Early life and military career of John McCain

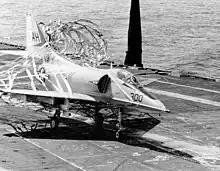
Denny Earl takes the barrier with A-4E (BuNo 152003) aboard after having been shot through both legs, which were shattered. Despite reports McCain never flew this aircraft.

As "Forrestal" headed to port for repairs, McCain volunteered to join the undermanned VA-163 "Saints" squadron on board the . This carrier had earlier endured its own deck fire disaster and its squadrons had suffered some of the heaviest losses during Rolling Thunder. The Saints had a reputation for aggressive, daring attacks, but paid the price: in 1967, one-third of their pilots were killed or captured, and all of their original fifteen A-4s had been destroyed. After taking some leave in Europe and back home in Orange Park, Florida, McCain joined "Oriskany" on September 30, 1967, for a tour he expected would finish early the next summer. He volunteered to fly the squadron's most dangerous missions right away, rather than work his way up to them. During October 1967, the pilots operated in constant twelve-hour on, twelve-hour off shifts. McCain would be awarded a Navy Commendation Medal for leading his air section through heavy enemy fire during an October 18 raid on the Lac Trai shipyard in Haiphong. On October 25, McCain successfully attacked the Phúc Yên Air Base north of Hanoi through a barrage of anti-aircraft artillery and surface-to-air missile fire; credited with destroying one aircraft on the ground and damaging two, the raid would garner him the Air Medal. Air defenses around Hanoi were at this point the strongest they would be during the entire war.